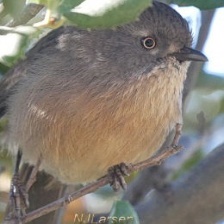
Species: WRENTIT
Scientific name: CHAMAEA FASCIATA